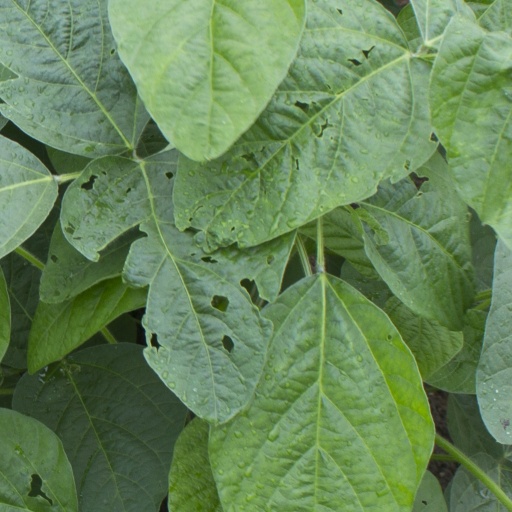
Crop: soybean